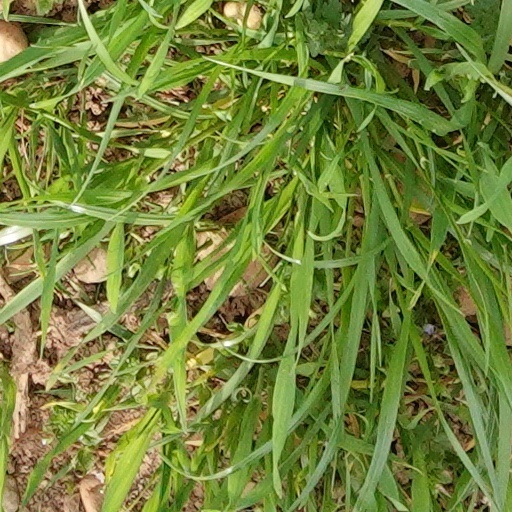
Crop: wheat